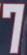
Number: 7